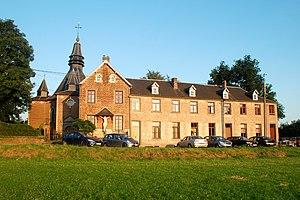
Belgique - Brabant wallon - Genappe - Loupoigne - Chapelle Notre-Dame de Foy
La chapelle Notre-Dame-de-Foy est une chapelle votive catholique de style baroque située à Loupoigne, un village de la commune belge de Genappe, en Brabant wallon.